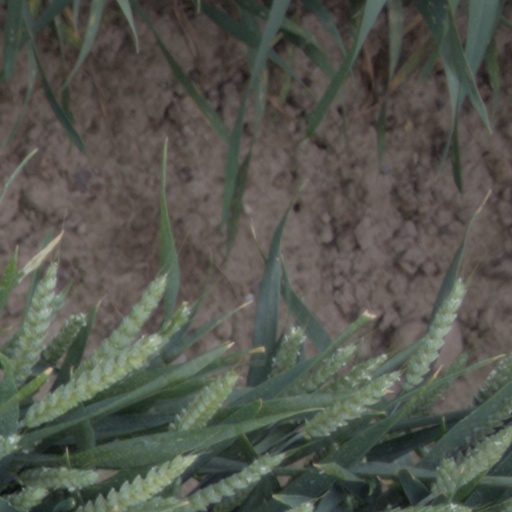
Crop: wheat